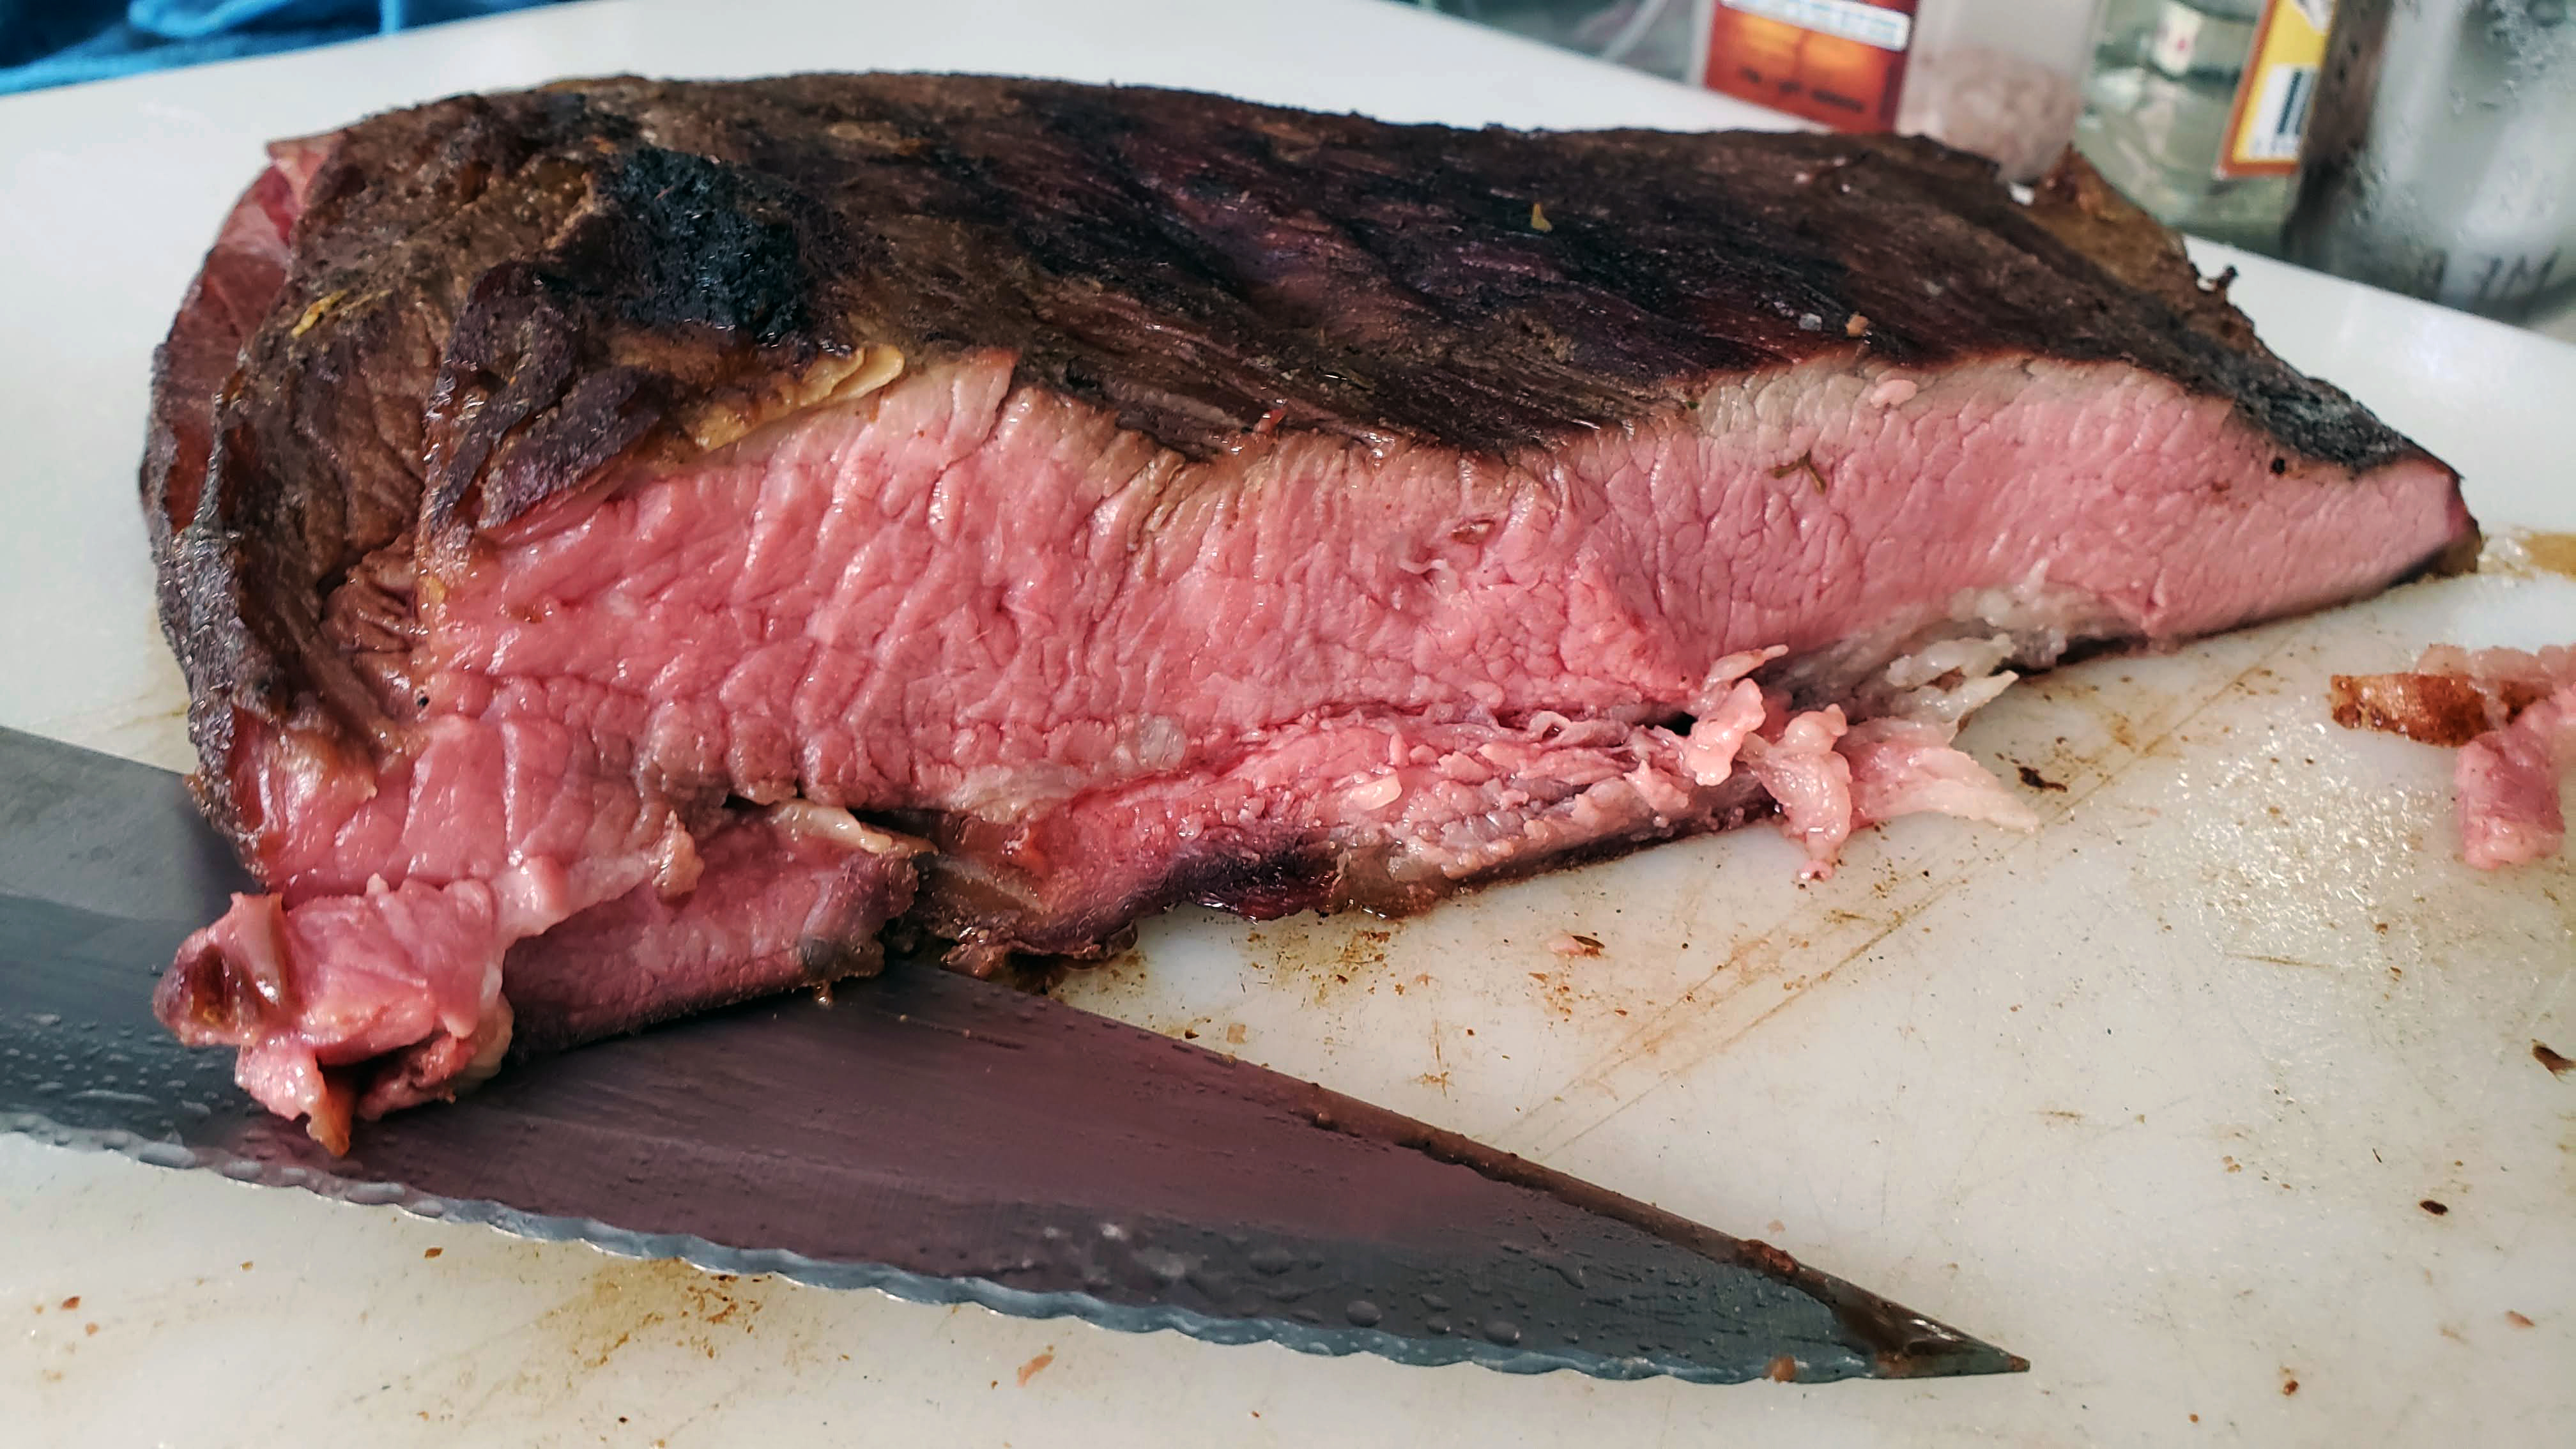
smoked meat, brisket, smoked brisket, meat, grilling, dish, food, roast beef, beef, red meat, cuisine, flat iron steak, pastrami, beef tenderloin, corned beef, kobe beef, veal, Rinderbraten, animal fat, flesh, ingredient, venison, Rump cover, sirloin steak, Delmonico steak, steak, pork, carne asada, rib eye steak, gammon, horse meat, Ostrich meat, roasting, kassler, goat meat, recipe, pepper steak, meat carving, Boeuf la mode